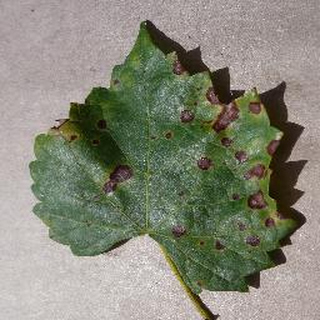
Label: grape_black_rot